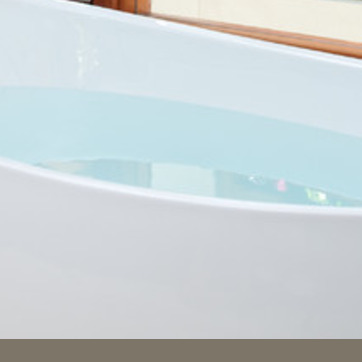
Material: water